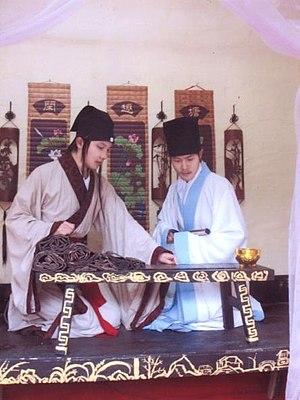
deux gars Han chinois habillés en hanfu
Les Hans constituent le peuple chinois « historique », issu de l’ancienne ethnie Huaxia. Celle-ci prend le nom Han à l'époque de la dynastie Han, et ce nom perdure depuis.
La Chine, en forme longue la république populaire de Chine, parfois appelée Chine populaire, est un pays d'Asie de l'Est. Avec plus d'1,4 milliard d'habitants, soit environ un sixième de la population mondiale, elle est le pays le plus peuplé du monde. Elle compte huit agglomérations de plus de dix millions d'habitants, dont la capitale Pékin, Shanghai, Canton, Shenzhen et Chongqing, ainsi que plus de trente villes d'au moins deux millions d'habitants. Avec une superficie de 9 600 000 km² selon l'ONU ou de 9 596 960 km² selon The World Factbook, la Chine est également le plus grand pays d'Asie orientale et le troisième ou quatrième plus grand pays du monde par la superficie. La Chine s'étend des côtes de l'océan Pacifique au Pamir et aux Tian Shan, et du désert de Gobi à l'Himalaya et au nord de la péninsule indochinoise.